UConn Huskies men's basketball

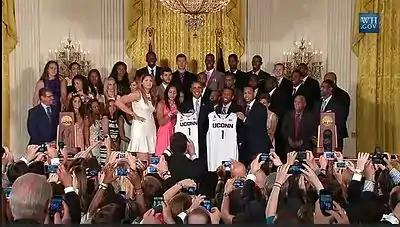
The 2014 UConn national championship team at the White House

UConn hired Northeastern head coach Jim Calhoun to take over the program in the 1986–87 season. Before coming to Connecticut, Calhoun spent 14 seasons at Northeastern, leading the team to the NCAA tournament five times in his last six years with the school. In his final season, Calhoun's Northeastern team defeated UConn 90–73 in a game at the Hartford Civic Center.